Timeline of the 2019–2020 Hong Kong protests (July 2019)

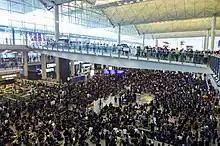
The sit-in protest in the arrival hall of the Hong Kong International Airport on 26 July.

A sit-in, organised in the arrival hall of Hong Kong International Airport by airline industry workers, airport staff, and the Cathay Pacific Flight Attendants' Union, aimed to engage with arriving tourists and raise awareness about the on-going democracy movement. Before the sit-in, the Airport Authority removed some seats to provide more space to the protesters, and marked out areas where loitering was not allowed. Additional security and staff were deployed.